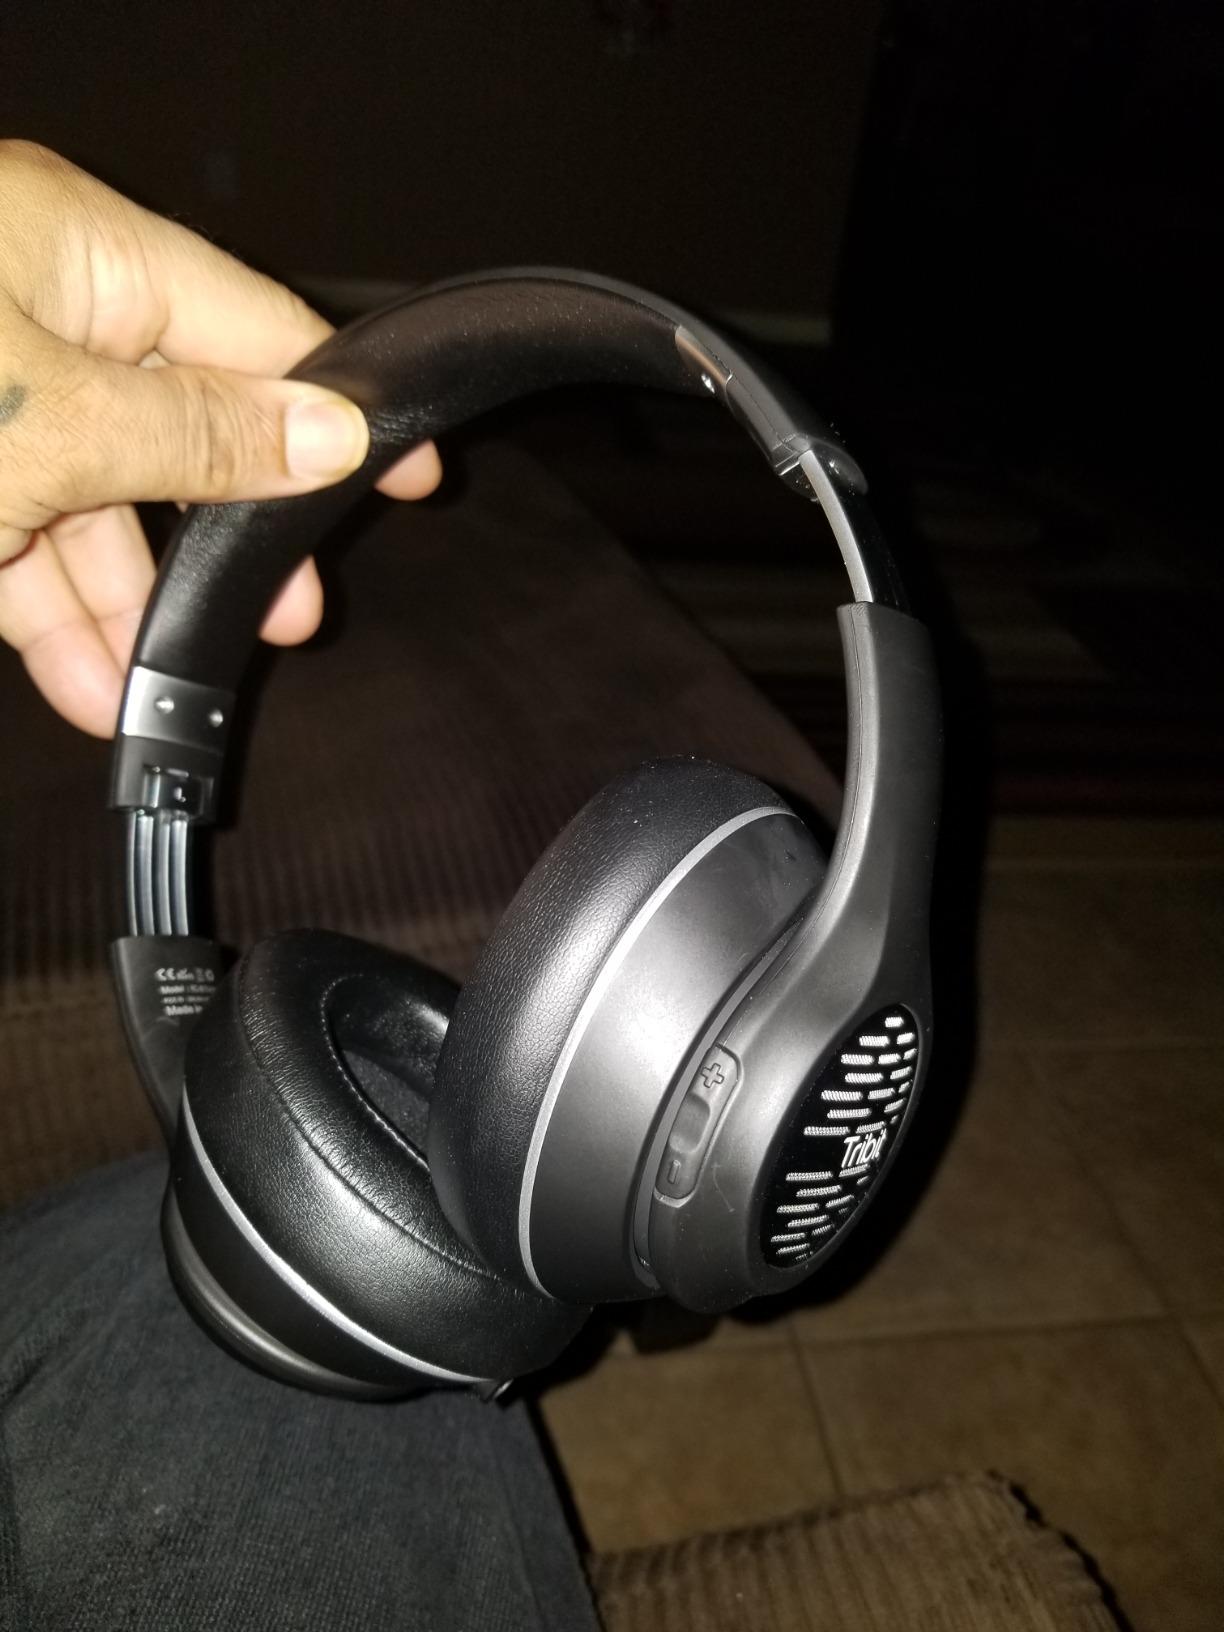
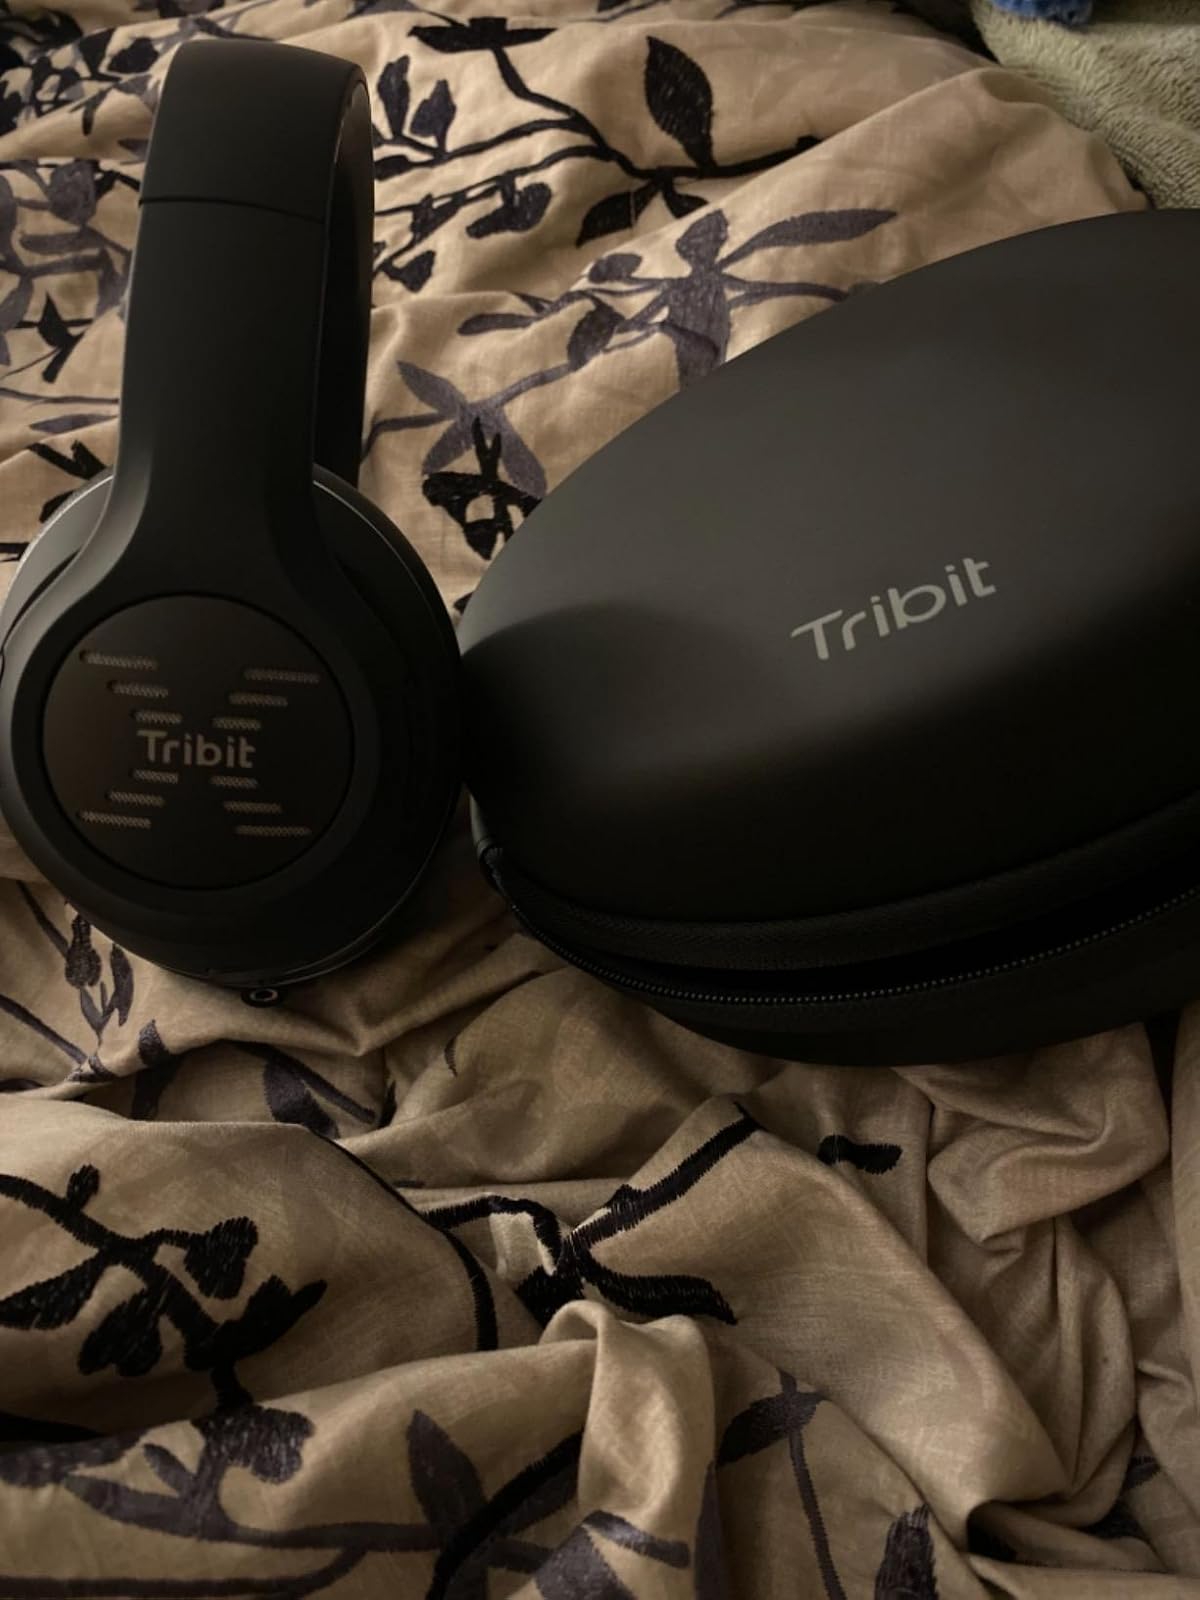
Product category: headphones
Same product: yes